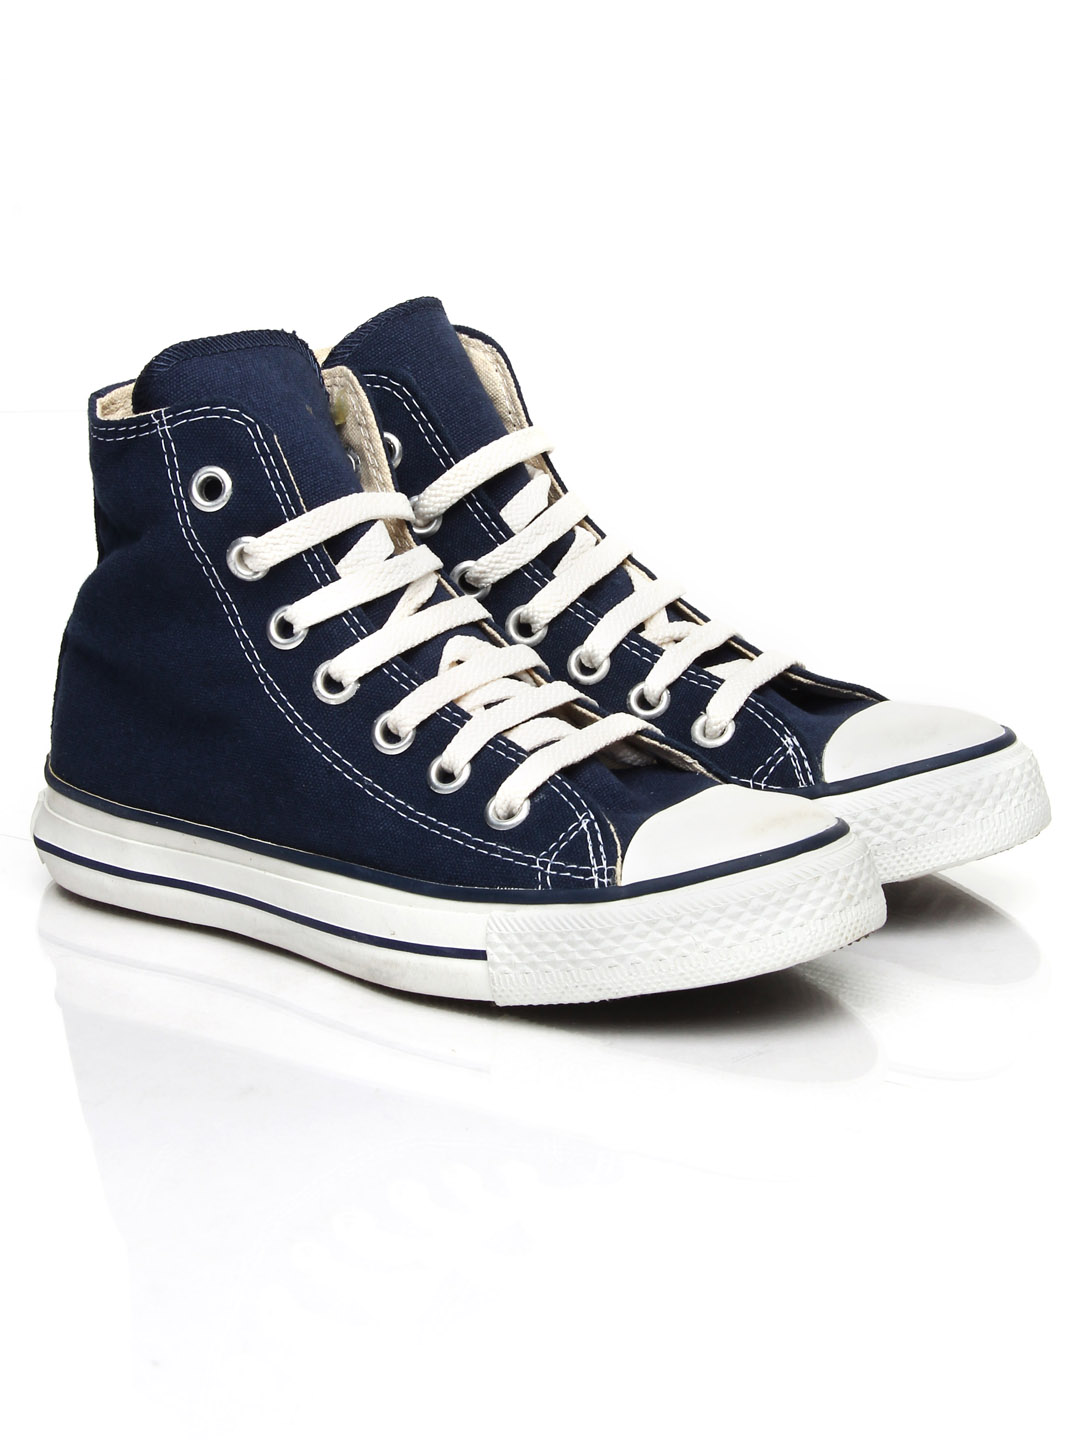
Converse Men Navy Chuck Taylor All Star Canvas Shoes
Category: Footwear / Shoes / Casual Shoes
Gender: Men
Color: Navy Blue
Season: Spring 2014
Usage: Casual